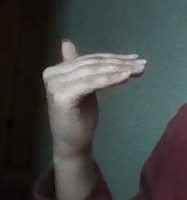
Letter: khaa